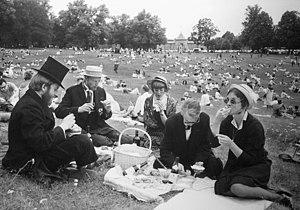
Le parc Haga, en suédois Hagaparken, est un parc à l'anglaise situé à Solna dans la proche banlieue de Stockholm en Suède. Créé sous l'impulsion du roi Gustave III, il s'étend sur une superficie de 144 hectares, sur la rive ouest du lac Brunnsviken.